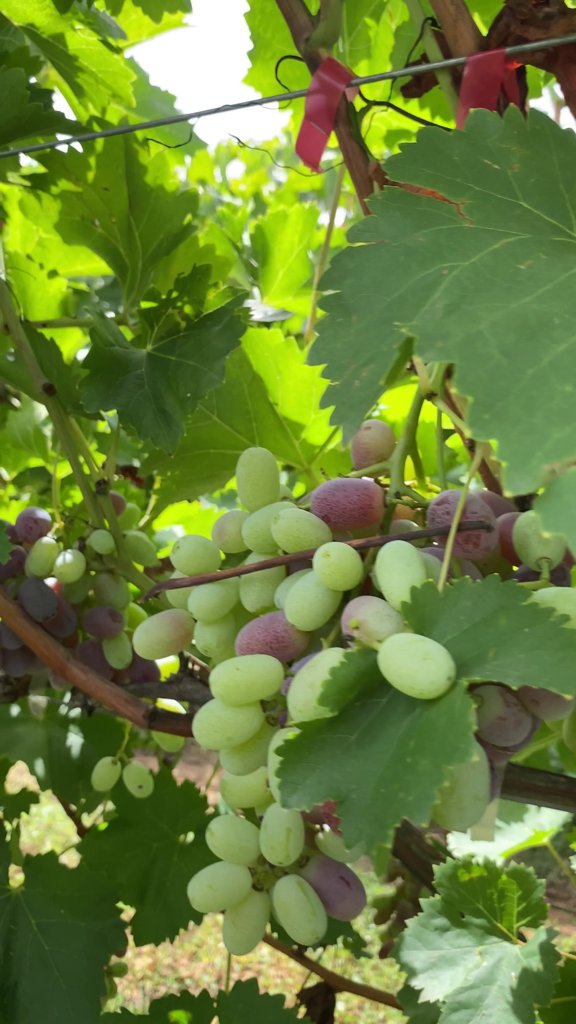
Berries visible: 59
Grape clusters: 2